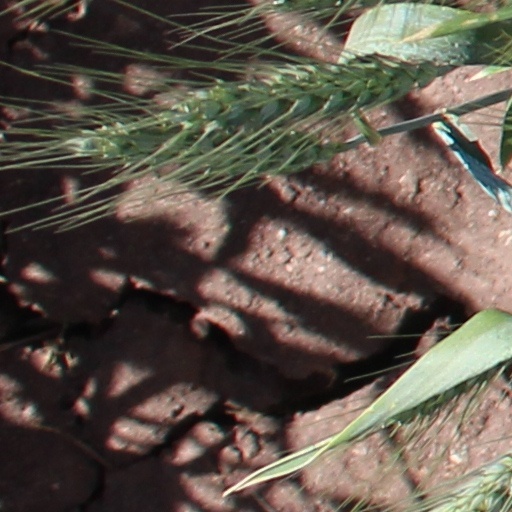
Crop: wheat